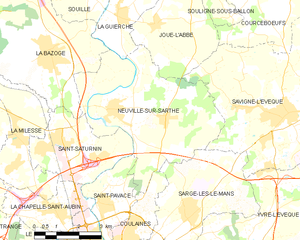
Carte des communes françaises